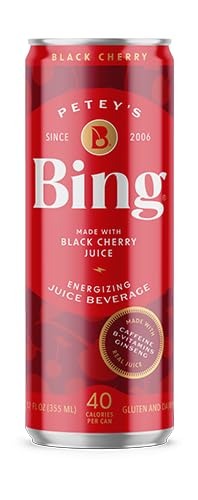
Item Name: Petey's Bing - Cherry - 12 ounce (pack of 12)
Bullet Point 1: 12 pack - 12oz. cans
Bullet Point 2: Made with Bing Cherry Juice
Bullet Point 3: B-Vitamins, vitamin C, caffeine, ginseng
Bullet Point 4: Only 40 calories per can and only 10 grams of carbs
Bullet Point 5: Can design may vary.
Product Description: Made with real bing cherry juice, Petey's Bing Cherry is a refreshing and naturally flavored beverage crafted by a husband and wife team from Colorado. Lightly carbonated, moderatley caffeinated and made with minimal sugars and all natural flavors and colors. Our original, Bing Cherry provides a healthy alternative to other soft drinks and energy drinks which are often heavily sweetened and high in calories. Bing contains anti-oxidants and vitamins including 100% daily value Vitamin C, five B-Vitamins, and Ginseng. With only 40 calories per can and 10 grams of carbs/ sugars, Bing will give you the boost you're looking for without the sugar crash and +E5:E8without crashing your diet.
Value: 144.0
Unit: Fl Oz

Price: 47.55